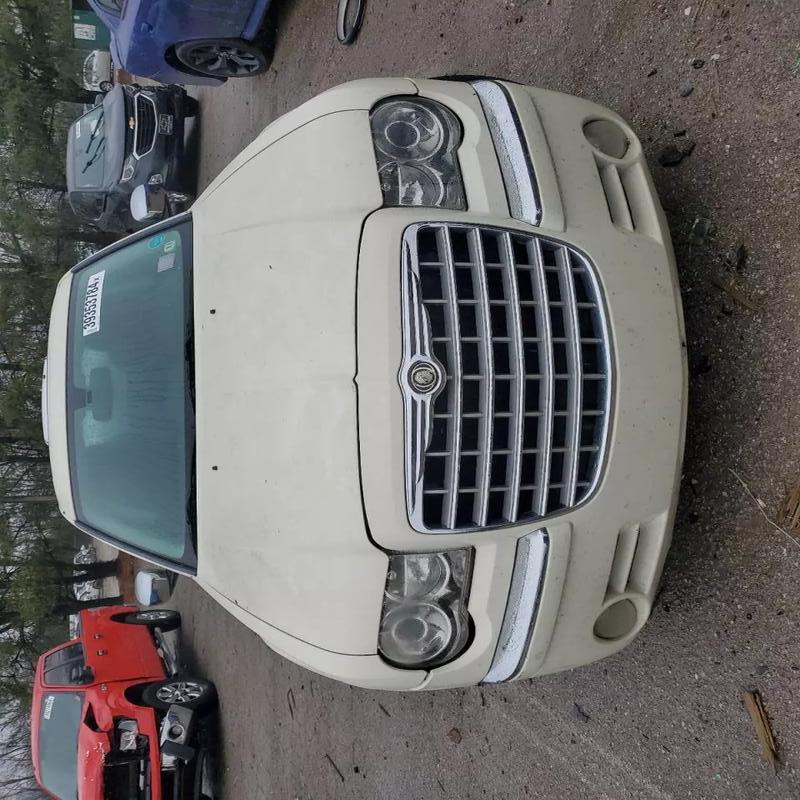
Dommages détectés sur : capot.
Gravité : mineur